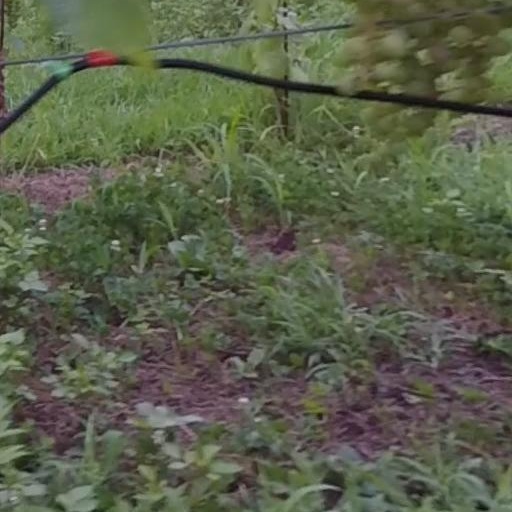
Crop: grape